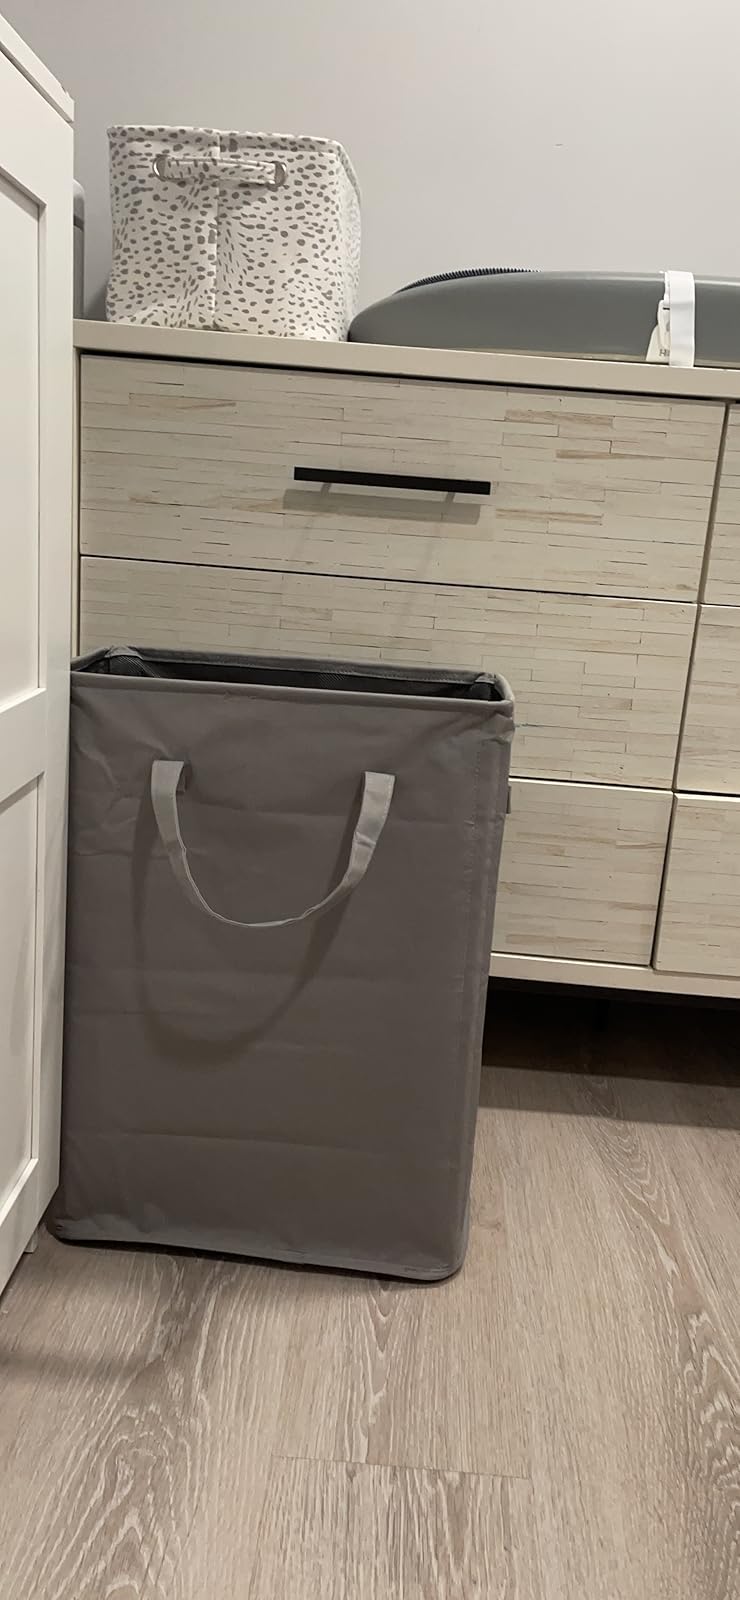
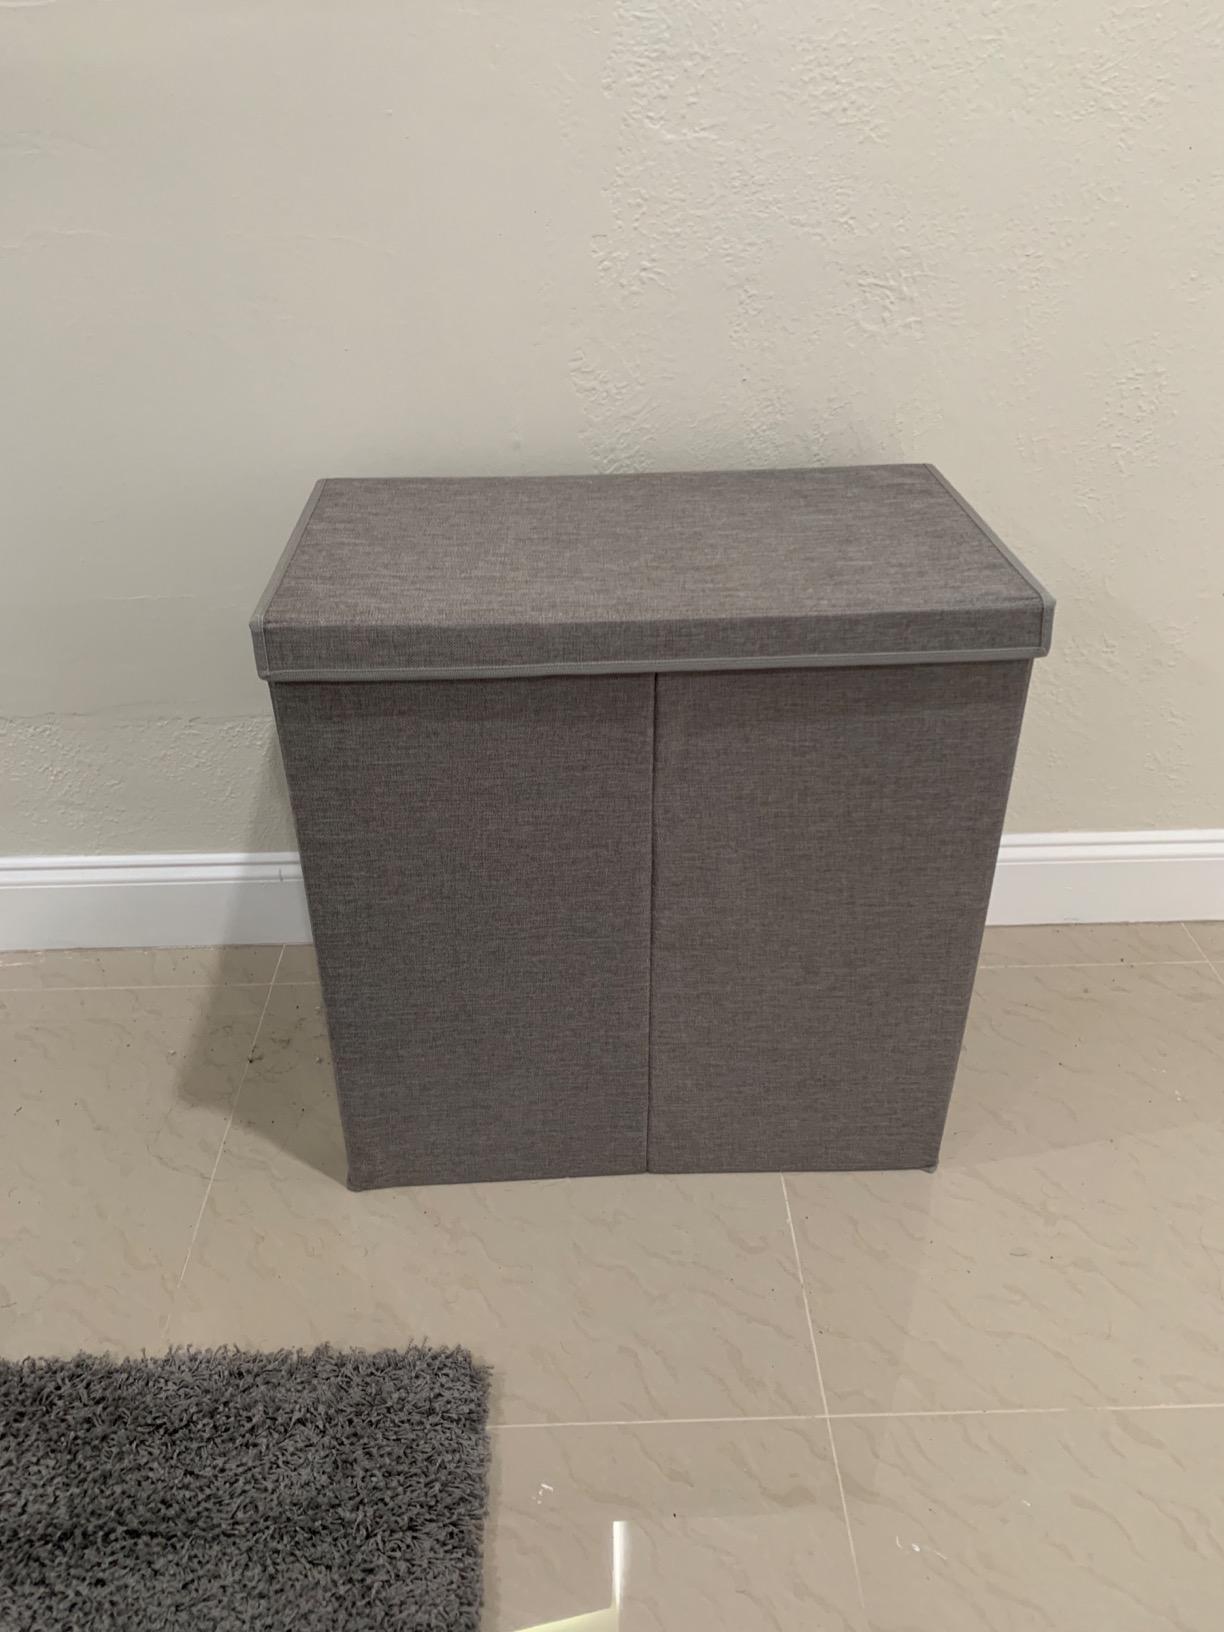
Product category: items_hamper
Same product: no